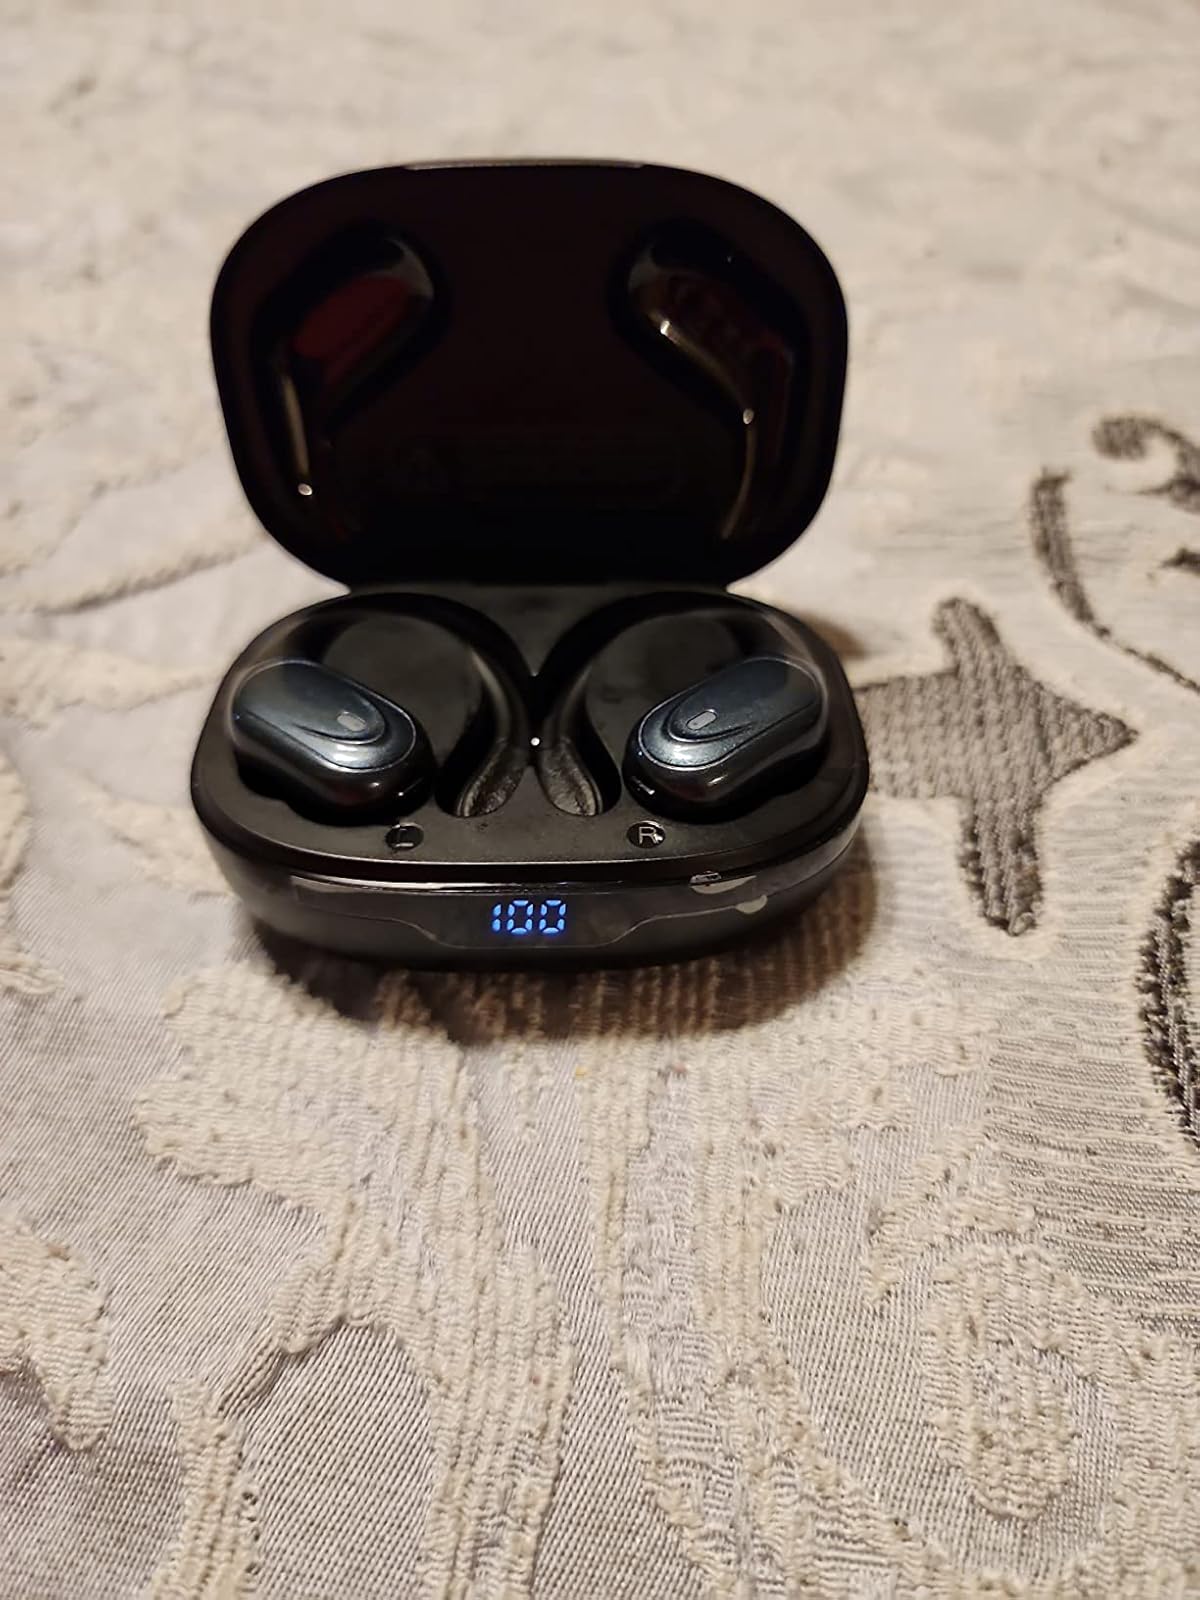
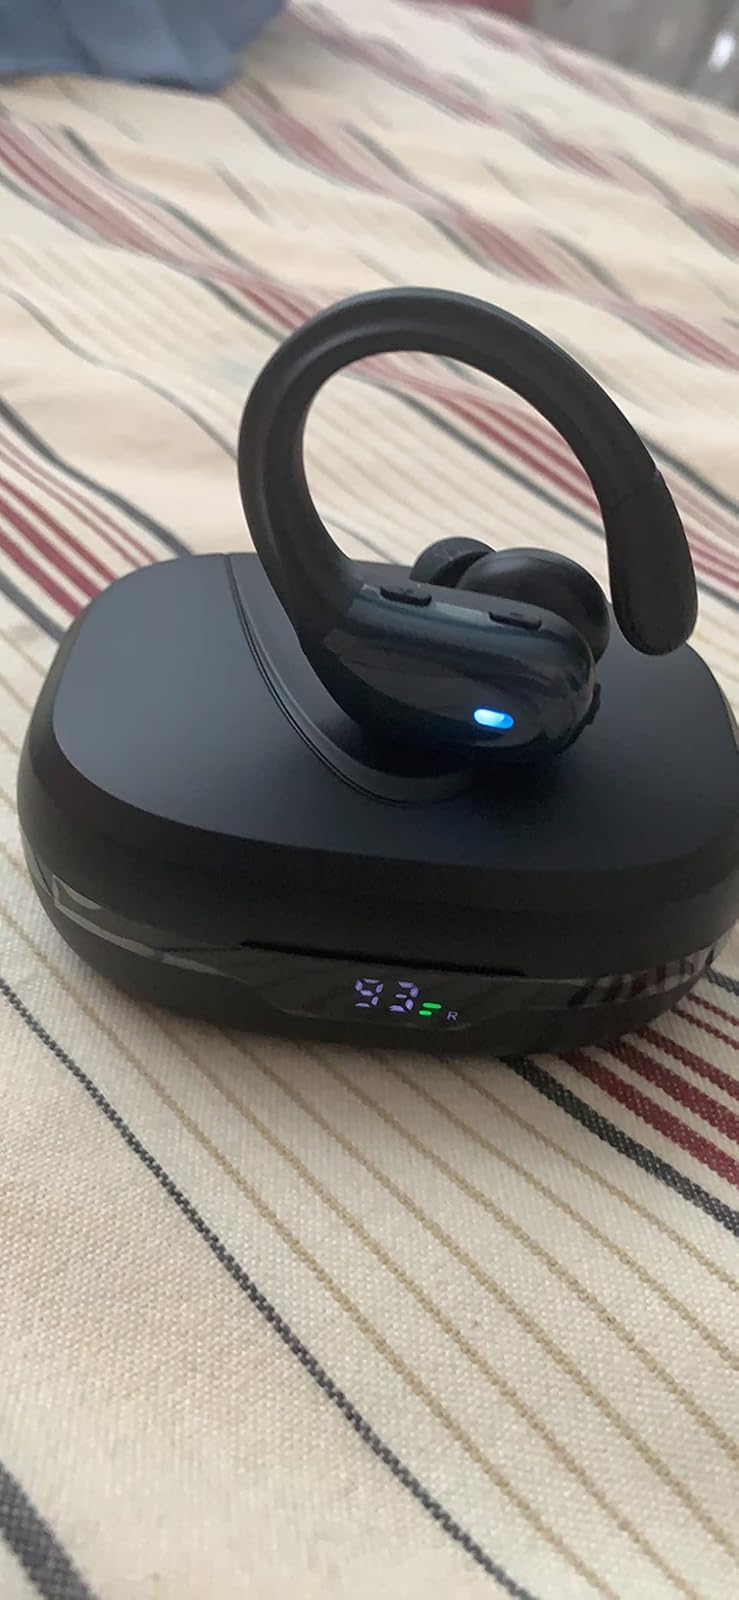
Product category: earbuds
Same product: yes